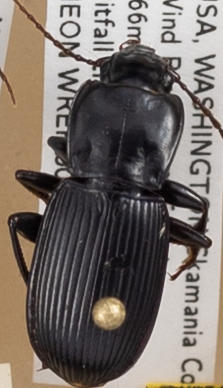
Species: Pterostichus herculaneus
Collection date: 2018-07-17
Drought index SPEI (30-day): -1.038
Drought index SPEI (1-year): -0.39
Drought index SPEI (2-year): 0.662